Charles Willeford

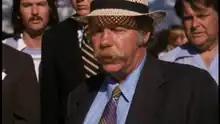
Charles Willeford as Ed Middleton in "Cockfighter" (1974)

In 1971, "The Burnt Orange Heresy", often identified as Willeford's best noir novel, and "The Hombre from Sonora" appeared (the latter under a pseudonym). Though he would continue to write fiction, there would again be an extended hiatus—thirteen years—before another novel of his came out. He wrote the screenplay for the 1974 film adaptation of "Cockfighter", in which he also acted. In 1976, he and his second wife were divorced. The following year he appeared in a small role in the film "Thunder and Lightning", produced by Roger Corman. Willeford married his third wife, Betsy Poller, in 1981. Three years later came the publication of "Miami Blues", the first of the Hoke Moseley novels and their twisted take on the hardboiled tradition for which Willeford would become best known. The "series was almost nipped in the bud," notes Lawrence Block. In Willeford's first, unpublished sequel, "he had his unlikely hero commit an unforgivable crime, and ended the book with Hoke contentedly anticipating a life of solitary confinement." As it turned out, the popularity of "Miami Blues" and its first two published sequels led to the largest financial windfall of the author's life: a $225,000 advance for the fourth Hoke Moseley book, "The Way We Die Now". Released in early 1988, it would be his last novel.